Question: What is in front of the truck?
Tambaya: Menene a gaban babbar motar?
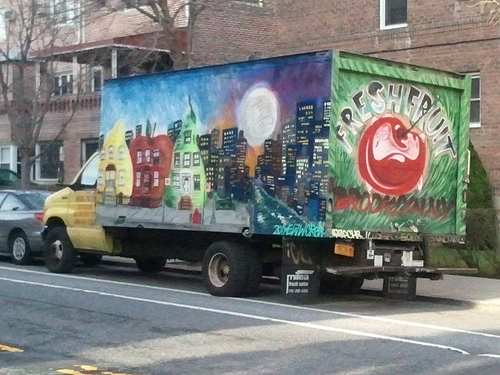
Answer: A car.
Amsa: Mota.